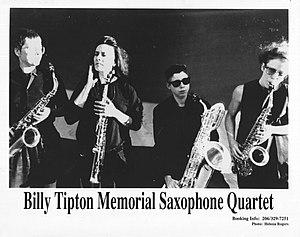
Billy Tipton, né le 29 décembre 1914 à Oklahoma City, et mort le 21 janvier 1989 à Spokane, est un joueur de piano et de saxophone jazz américain.